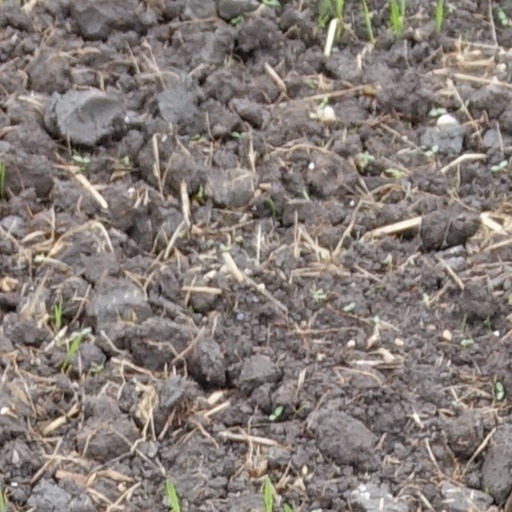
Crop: wheat